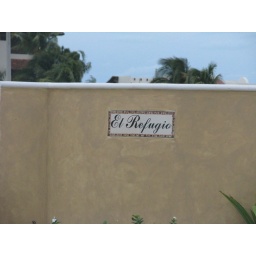
Our house on the beach near Progreso